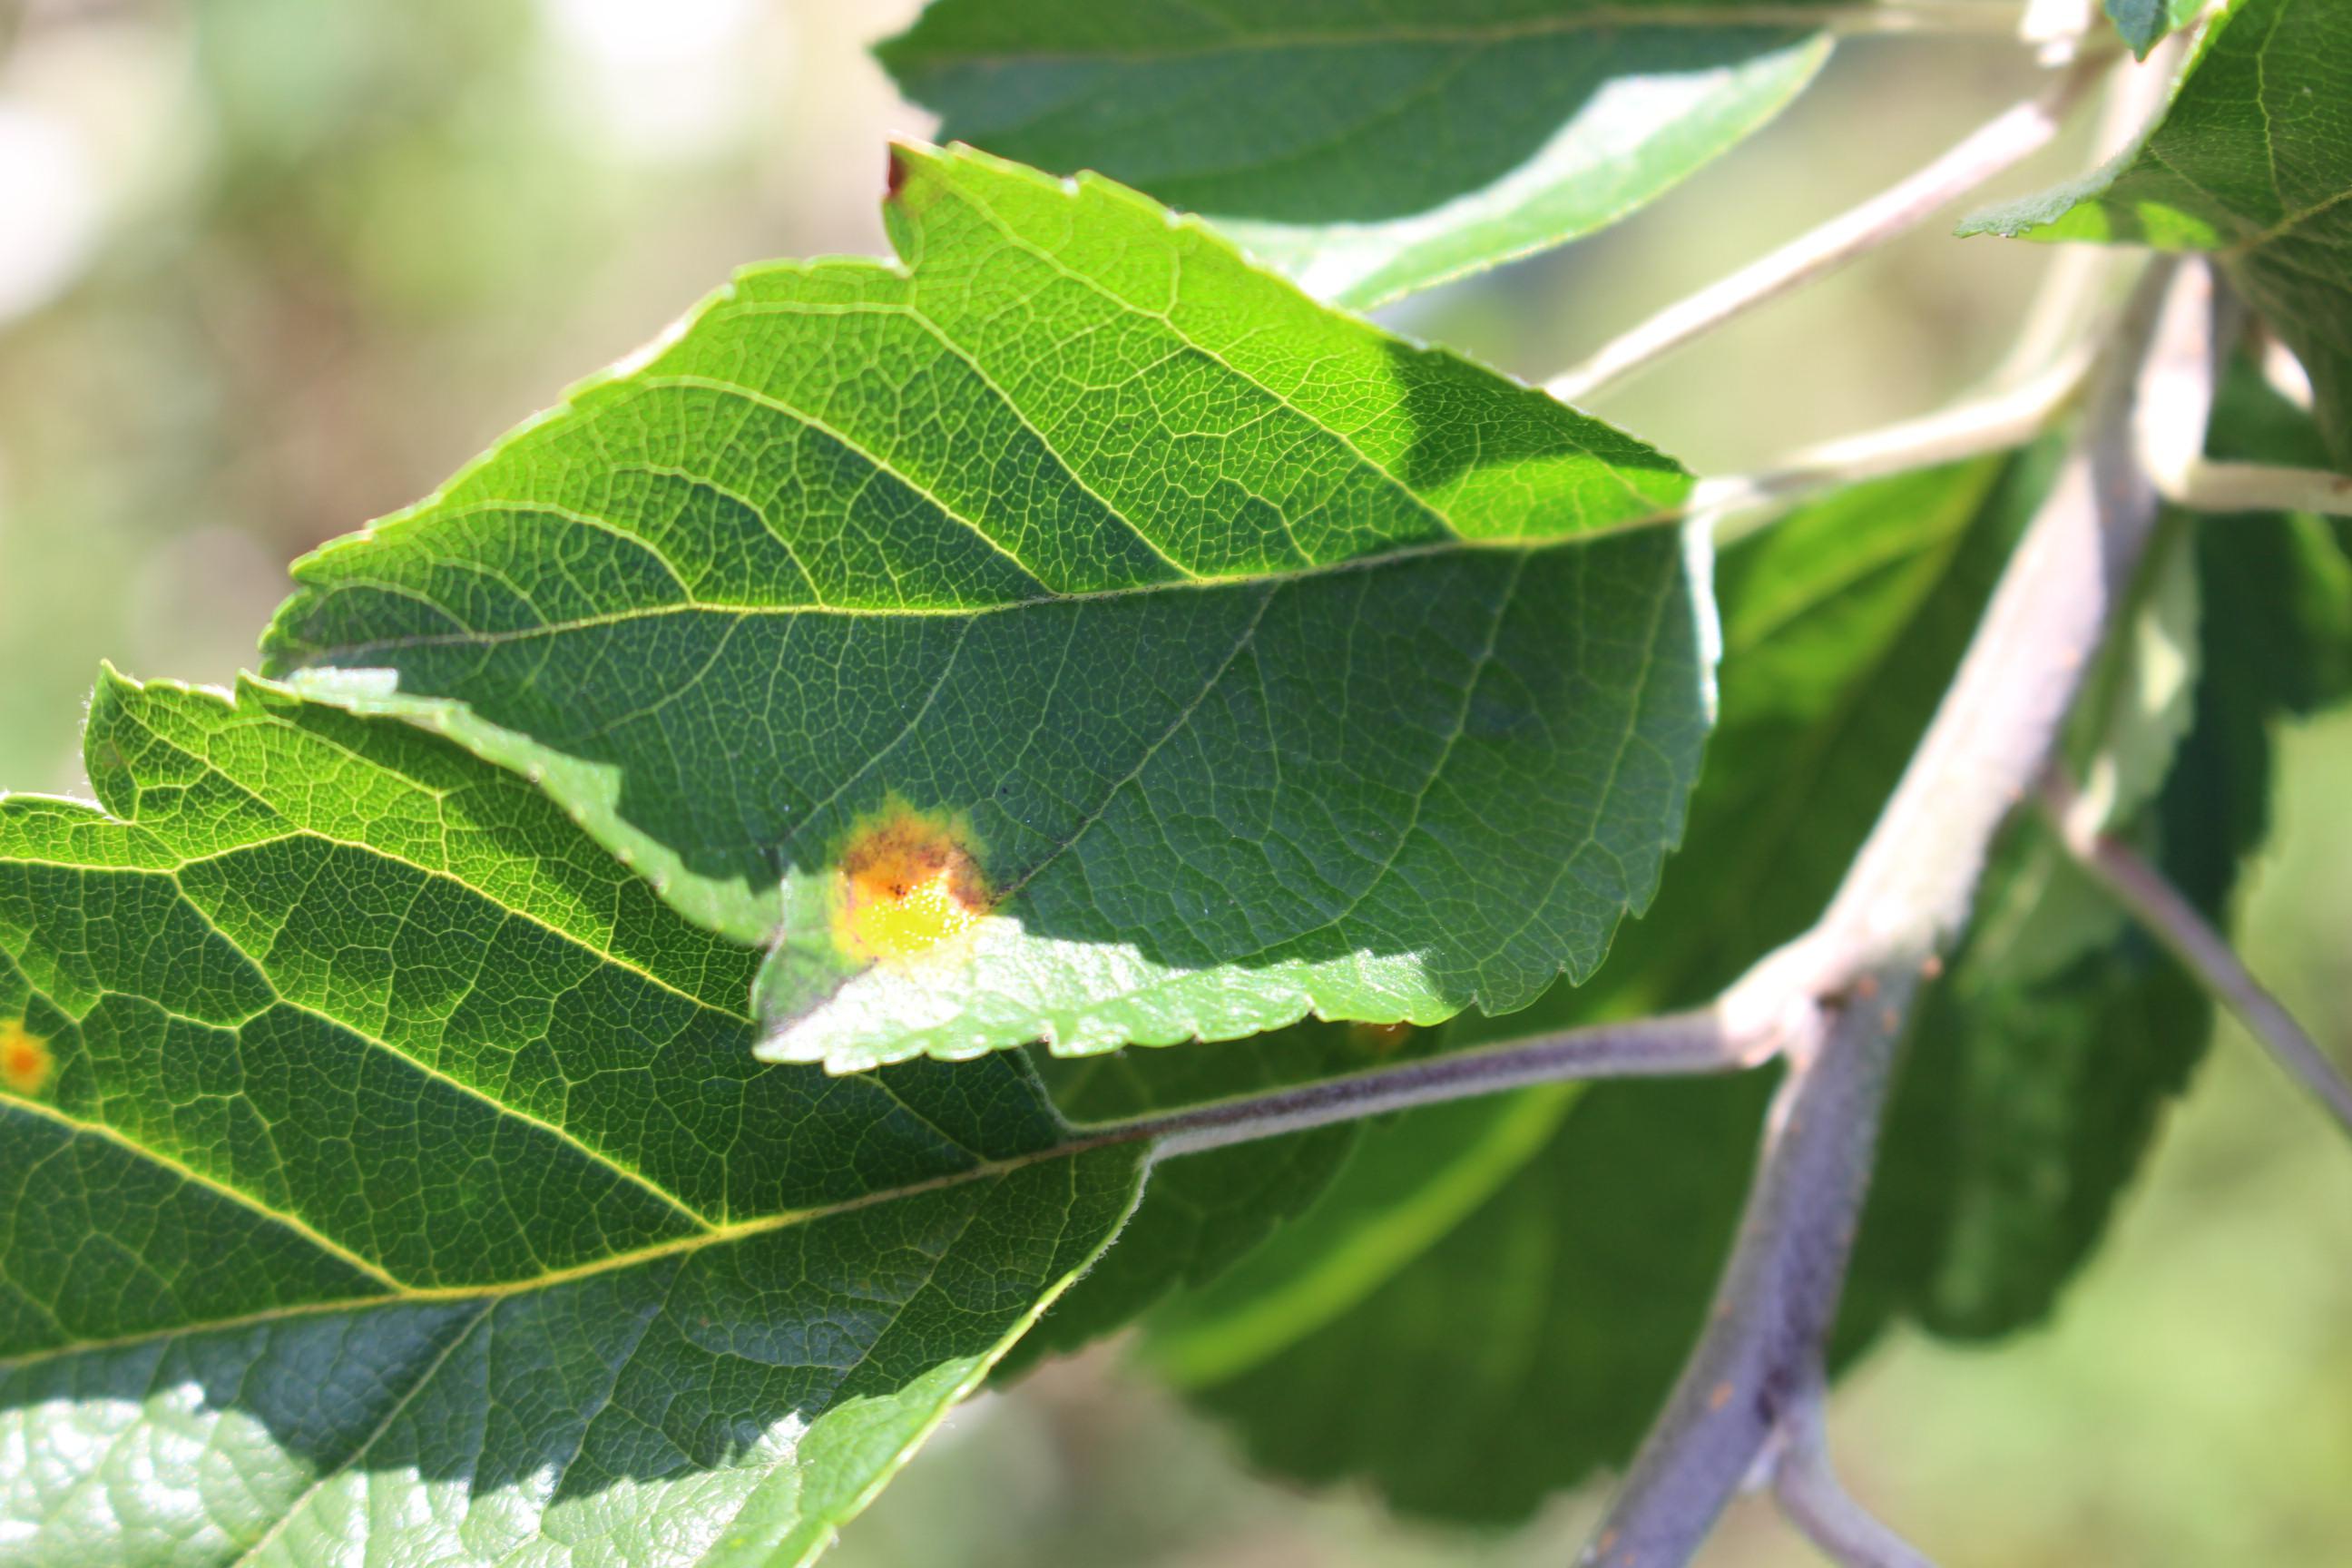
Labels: rust